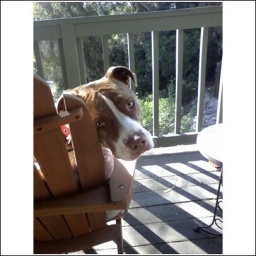
She thinks she's a person sitting in that chair